Diego Pituca

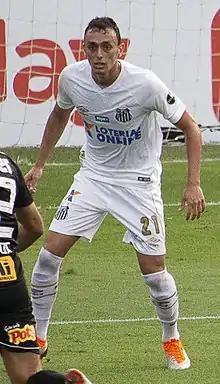
Diego Pituca playing for Santos in 2018

Diego Cristiano Evaristo (born 1 August 1992), known as Diego Pituca or simply Pituca, is a Brazilian footballer who plays for Santos. Mainly a defensive midfielder, he can also play as a left-back.